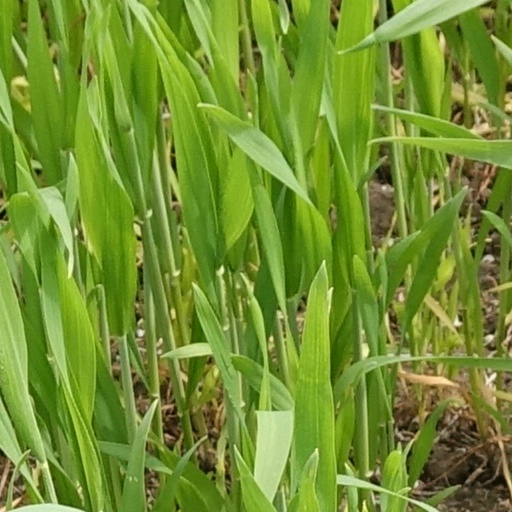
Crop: wheat